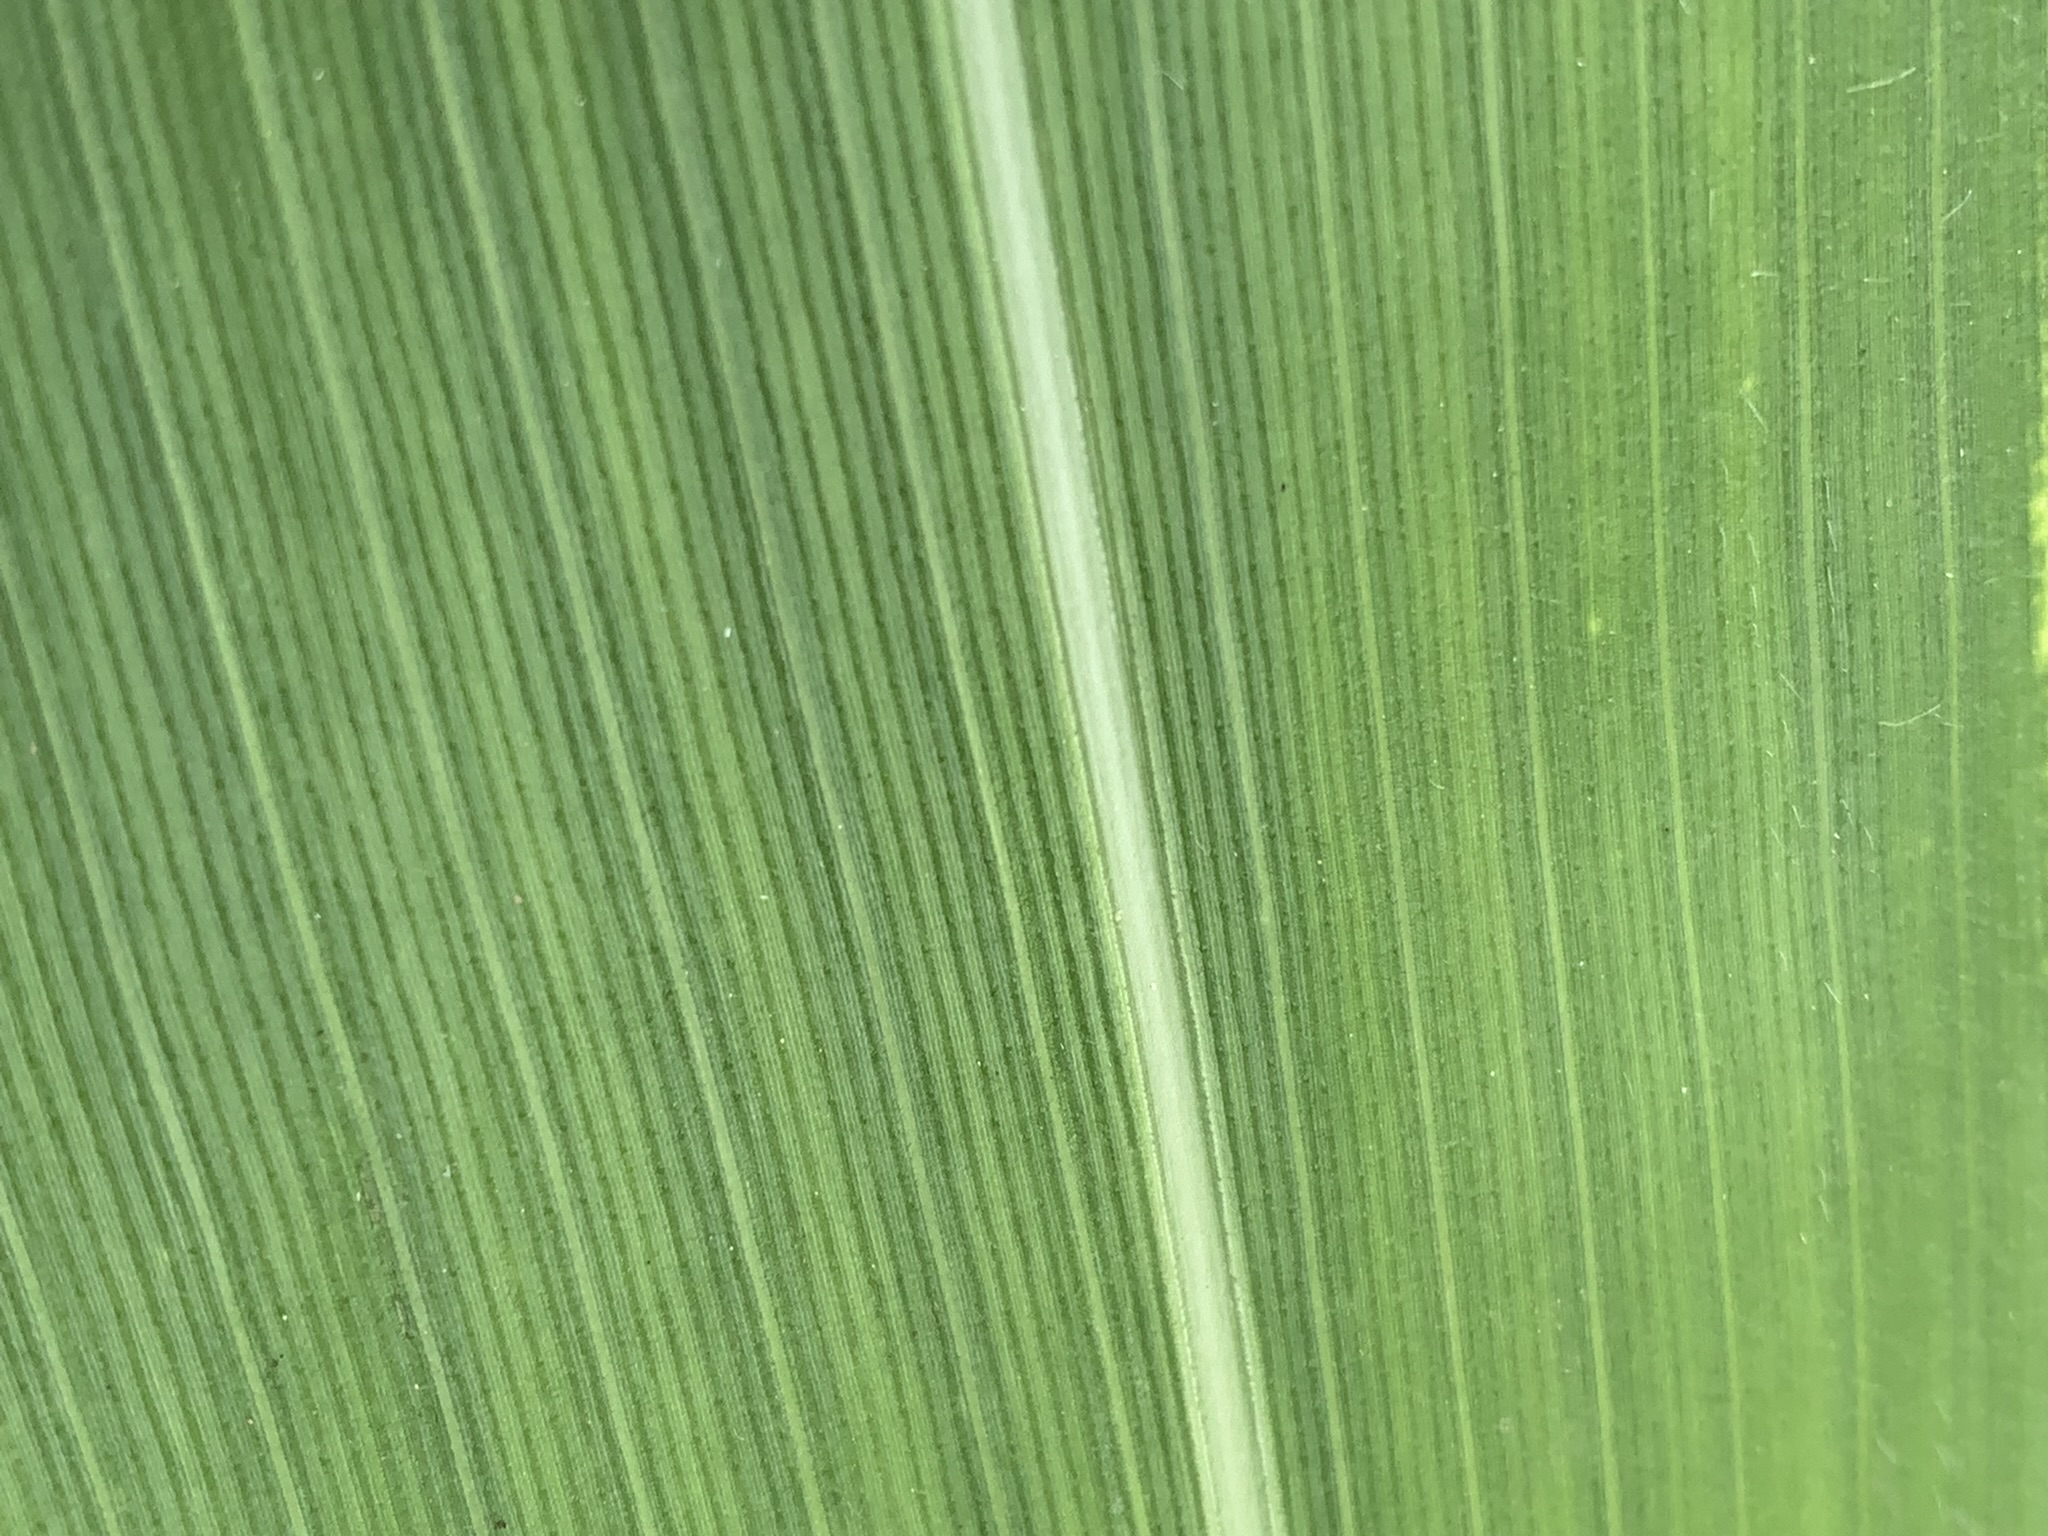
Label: Healthy